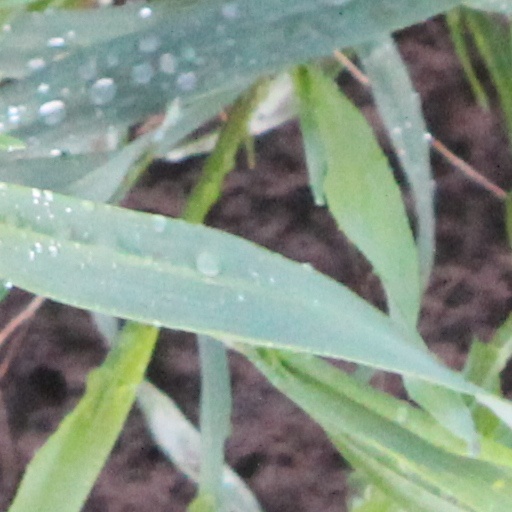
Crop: wheat